96P/Machholz

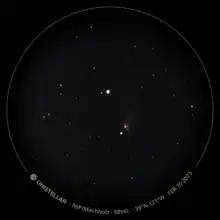
96P/Machholz 79 minutes before sunrise on 10 Feb 2023 (lower right of center)

The January 31, 2023 perihelion passage was the sixth passage observed by SOHO. On February 4, 2023, the comet was recovered in the morning sky 2 degrees above the horizon at around magnitude 7.